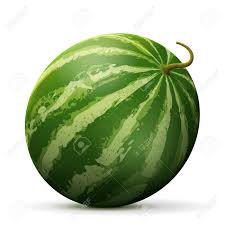
Label: Watermelon